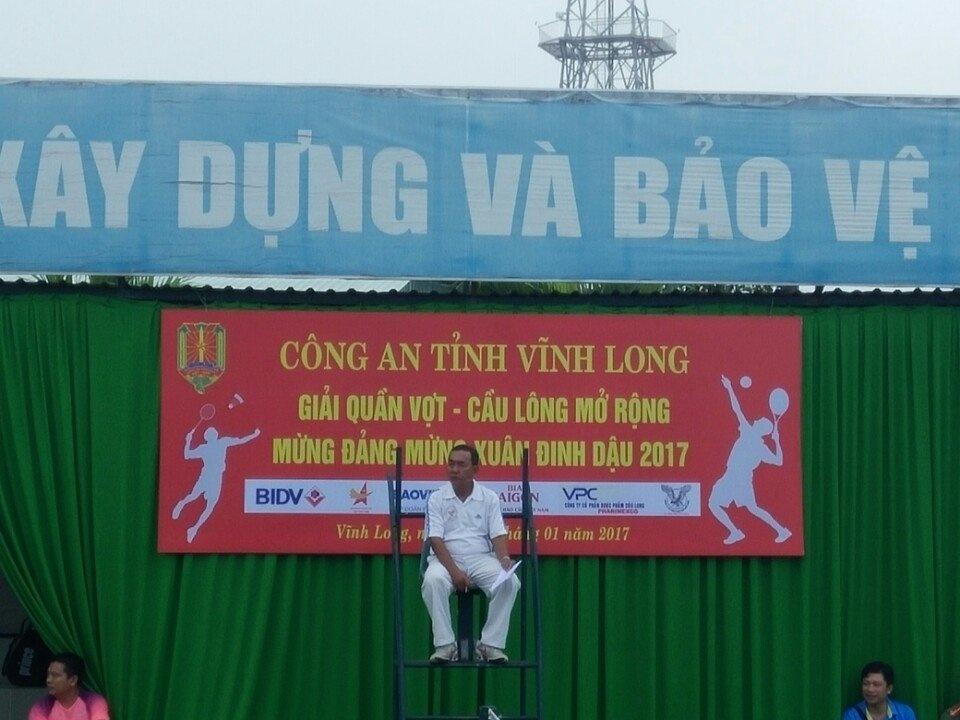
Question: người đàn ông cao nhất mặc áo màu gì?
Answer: áo màu trắng